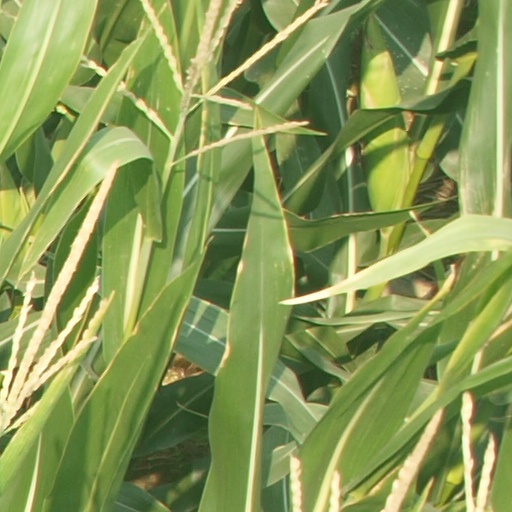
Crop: maize; corn